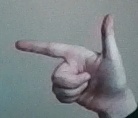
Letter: yaa